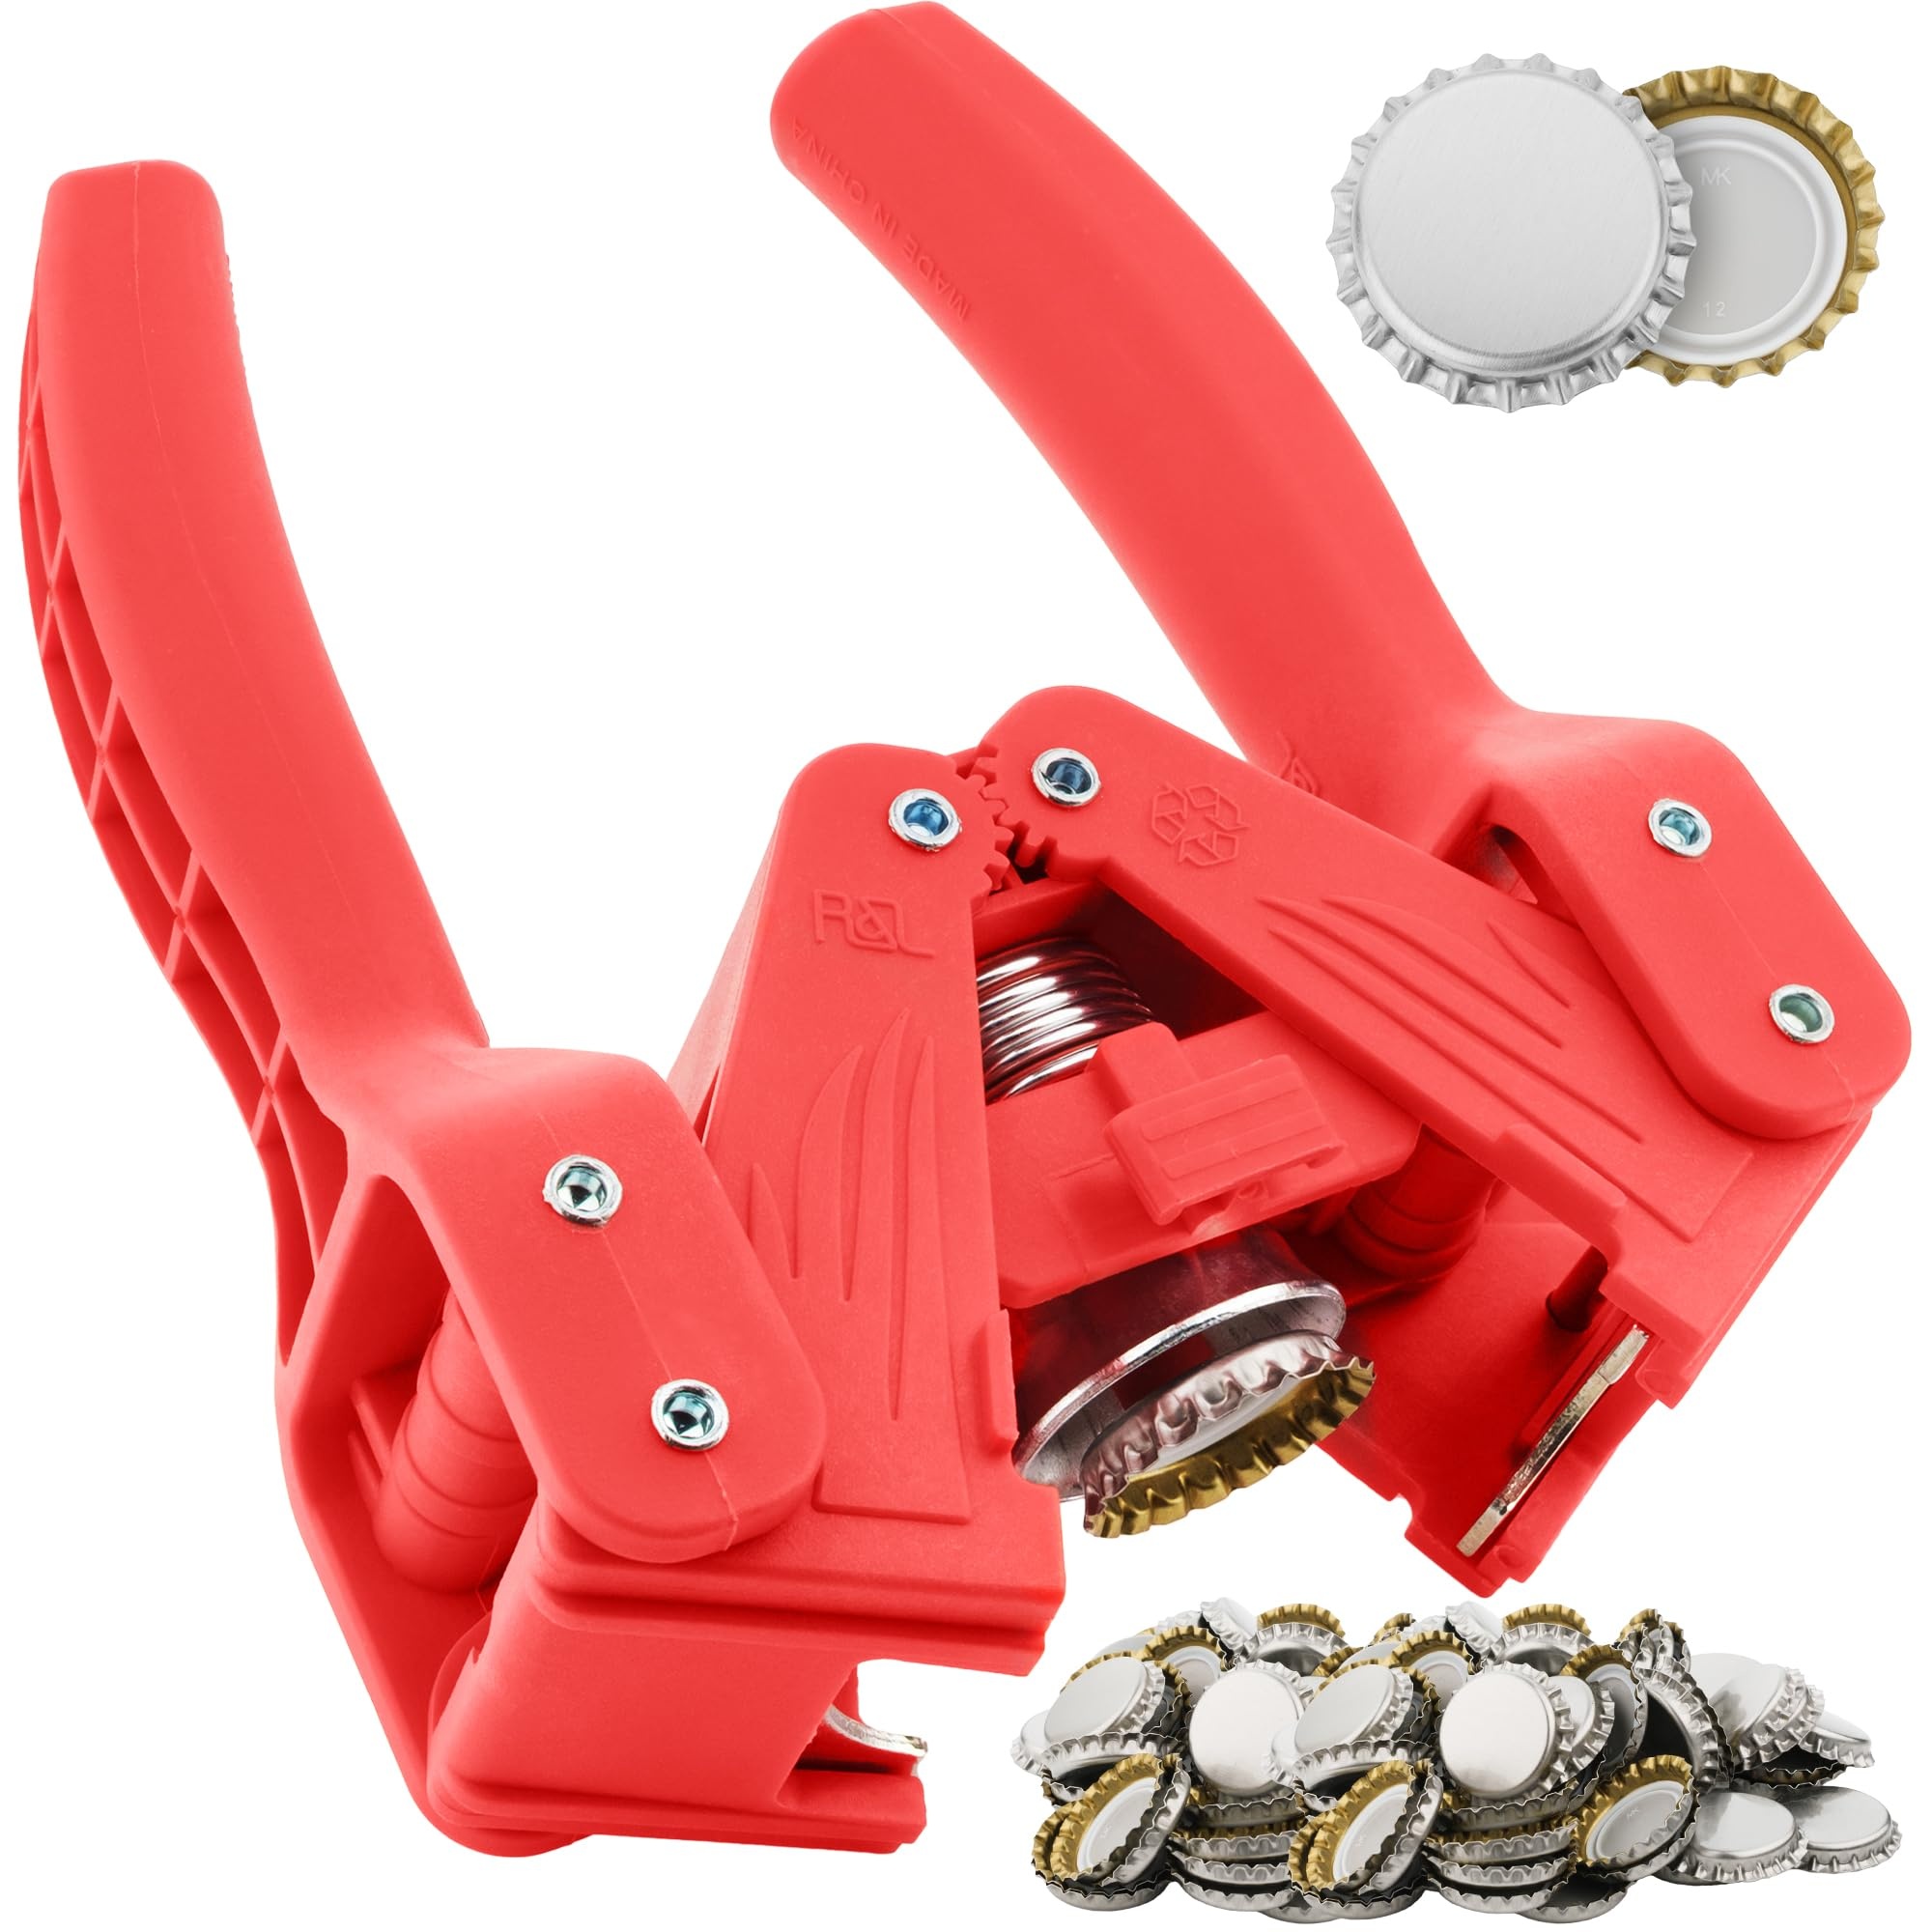
Bottle Capper Including 120 FREE Caps For Home Brew Beer Making or Lemonade Glass Bottles - Easy To Cap
Brand: Thermometer World Color: Red Features: DURABLE BOTTLE CAPPING MACHINE - An easy to use home brew bottle crown capper with 120 crown caps IDEAL FOR HOME BREWERS - Essential home brew equipment kit for fixing caps to bottles FANTASTIC VALUE - When it comes to bottle cappers, we only offer the best quality and this item is just that! QUALITY GUARANTEED - Our carefully sourced range of bottle cappers and caps are manufactured to the highest of standards our customers expect EXCEPTIONAL CUSTOMER SERVICE - With a wealth of experience our Thermometer World team are here to help with any questions, advice or tips you may have. Binding: Kitchen & Home EAN: 5011405001320 Package Dimensions: 8.5 x 6.5 x 3.1 inches
Brand: Thermometer World
Category: Home & Garden > Kitchen & Dining > Barware > Bottle Caps